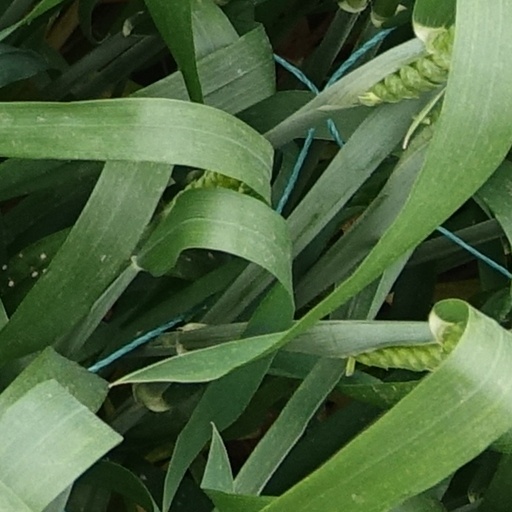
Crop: wheat